Describe the emotion expressed in this image:  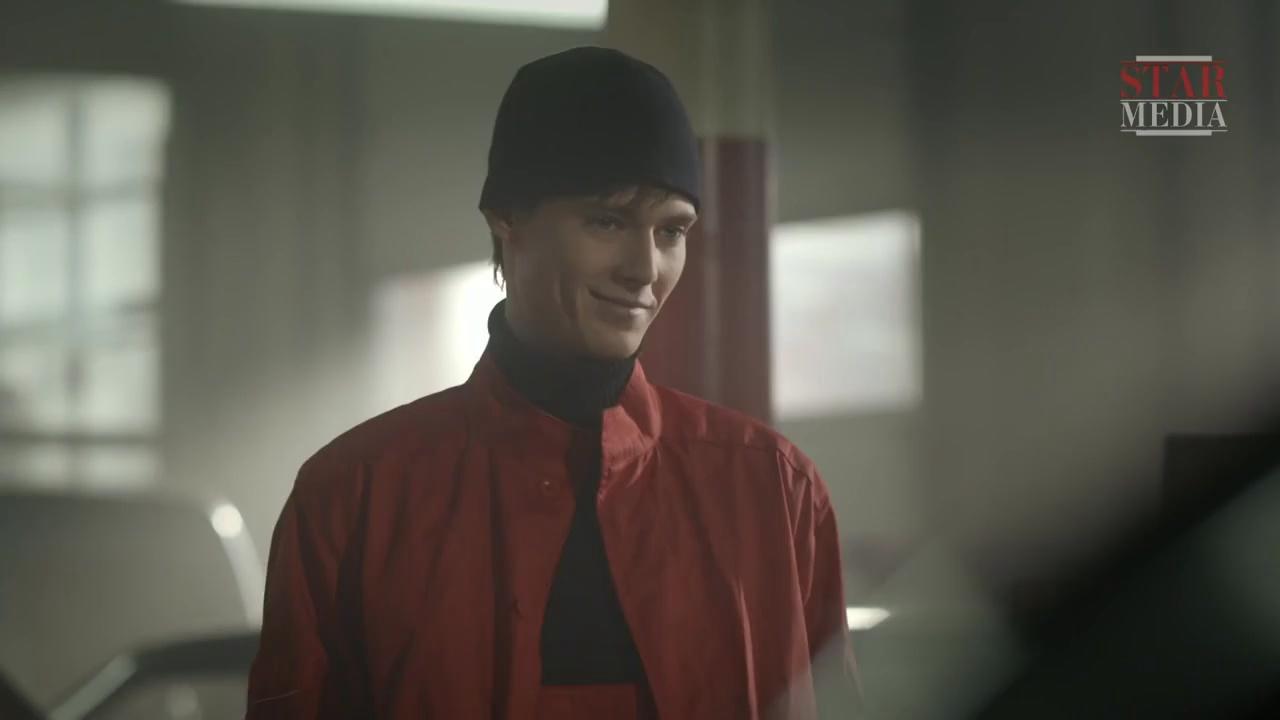
This person displays Suffering, valence and arousal with low intensity.